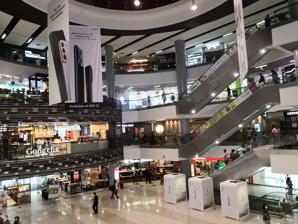
Building: Causeway Point
Country: Malaysia
Year built: 1998
Shopping mall in Woodlands, Singapore Causeway Point Causeway Point Location Woodlands, Singapore Coordinates 1°26′10″N 103°47′9″E / 1.43611°N 103.78583°E / 1.43611; 103.78583 Address 1 Woodlands Square, Singapore 738099 Opening date 17 October 1998 ; 26 years ago ( 1998-10-17 ) (Soft opening) 30 May 1999 ; 25 years ago ( 1999-05-30 ) (Official opening) Developer Frasers Centrepoint No. of stores and services 250 No. of anchor tenants 10 Total retail floor area 420,000 square feet (39,000 m 2 ) No. of floors 9 Public transit access NS9 TE2 Woodlands Woodlands Bus Interchange Website causewaypoint .com .sg Causeway Point is the seventh largest suburban shopping mall in Singapore. It is operated by Frasers Property . Causeway Point is located in the town centre of Woodlands , a town in the north of Singapore . Completed in 1998, it is located beside the Woodlands MRT station and the underground Woodlands Bus Interchange . It has 250 retail outlets spread over five floors and a basement. History In 1995, Centrepoint Properties Limited (CPL) bidded $309 million for a plot of land in Woodlands Town Centre and won the bid. The site was zoned commercial and can be used for a mix of retail, entertainment, food and beverage and office space but CPL decided to build an entertainment and shopping centre, Causeway Point. Causeway Point was estimated by CPL to cost the company $500 million to build while The Business Times , a Singapore newspaper, estimated the cost to be at $550 million. Causeway Point was completed in November 1998 as the first major shopping mall to open in Woodlands, therefore officially opened on 30 May 1999. Back then, it had a 10 screen cineplex operated by Studio Cinemas, which was taken over by Cathay as the former went bust, and was reduced to 7 screens in 2001, John Little and Metro department stores, a Cold Storage supermarket, a Courts store and more than 250 specialty shops. In late 2010, Causeway Point underwent a $72 million facelift lasting 30 months. These renovation works were aimed to increase net property income by 22 per cent to $51.5 million. During these renovation works, it added a dry playground at Level 2 and a wet playground at Level 7. The dry playground was demolished in late 2019. The main food court was relocated from Level 5 to Level 4 as part of its tenant remixing works. John Little vacated the mall shortly before renovation works commenced and was replaced by newer stores. In September 2021, Cotton On merged the former Cotton On Kids stores and Rubi Shoes store, the latter was replaced by G2000. On 25 May 2024, Cotton On closed down after 14 years of operation at the mall. Major tenants include Cathay Cineplexes , FairPrice Finest, Metro , Food Republic , Cantine by Kopitiam, Courts , G2000, Sephora , and Uniqlo . See also List of shopping malls in Singapore Northpoint City Sun Plaza References